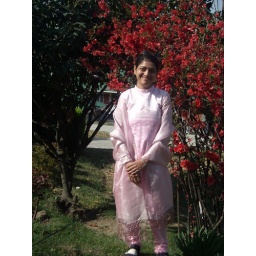
maroiing pose in front of long awaited bush with red flowers